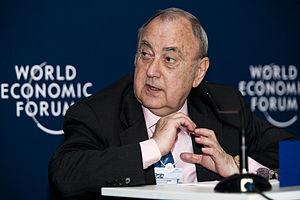
Sergiu Celac, né le 26 mai 1939 à Bucarest, est un diplomate et un homme politique roumain, qui fut le premier ministre post-communiste des Affaires étrangères.